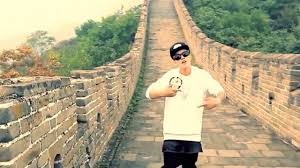
Landmark: Great Wall of China